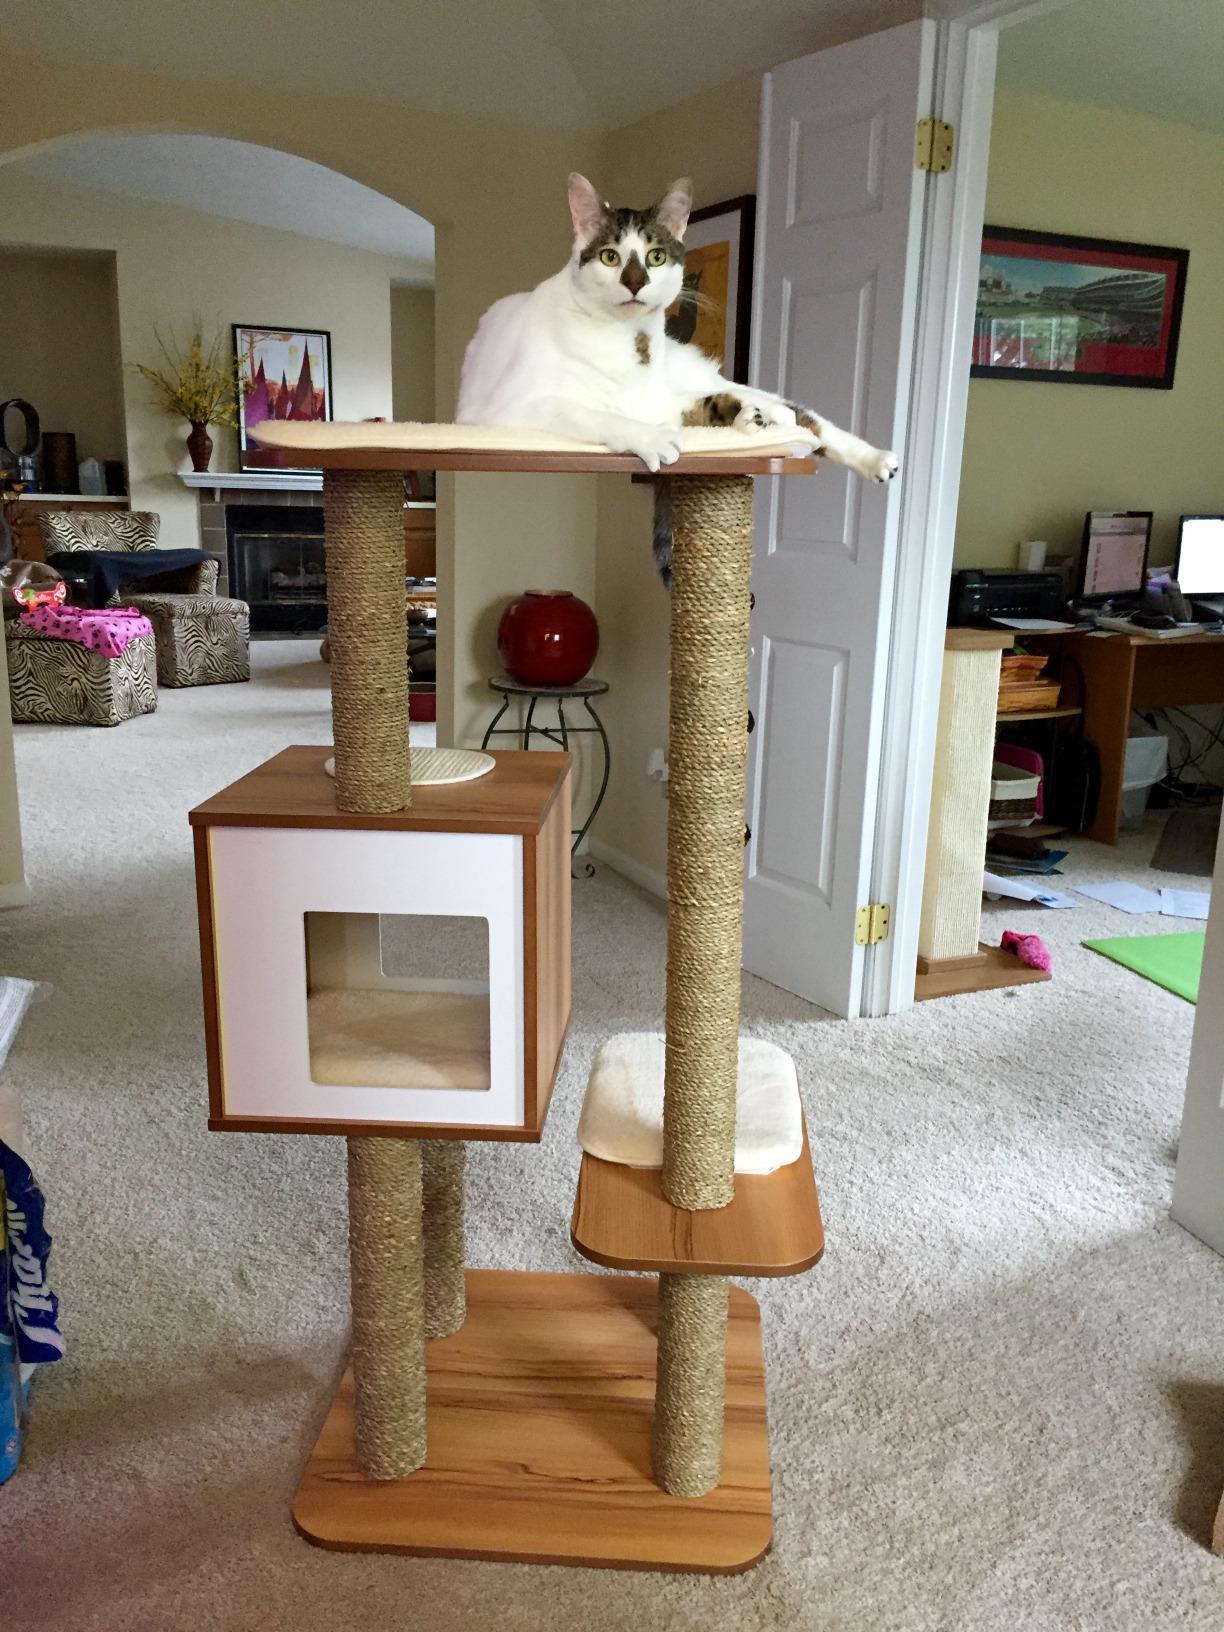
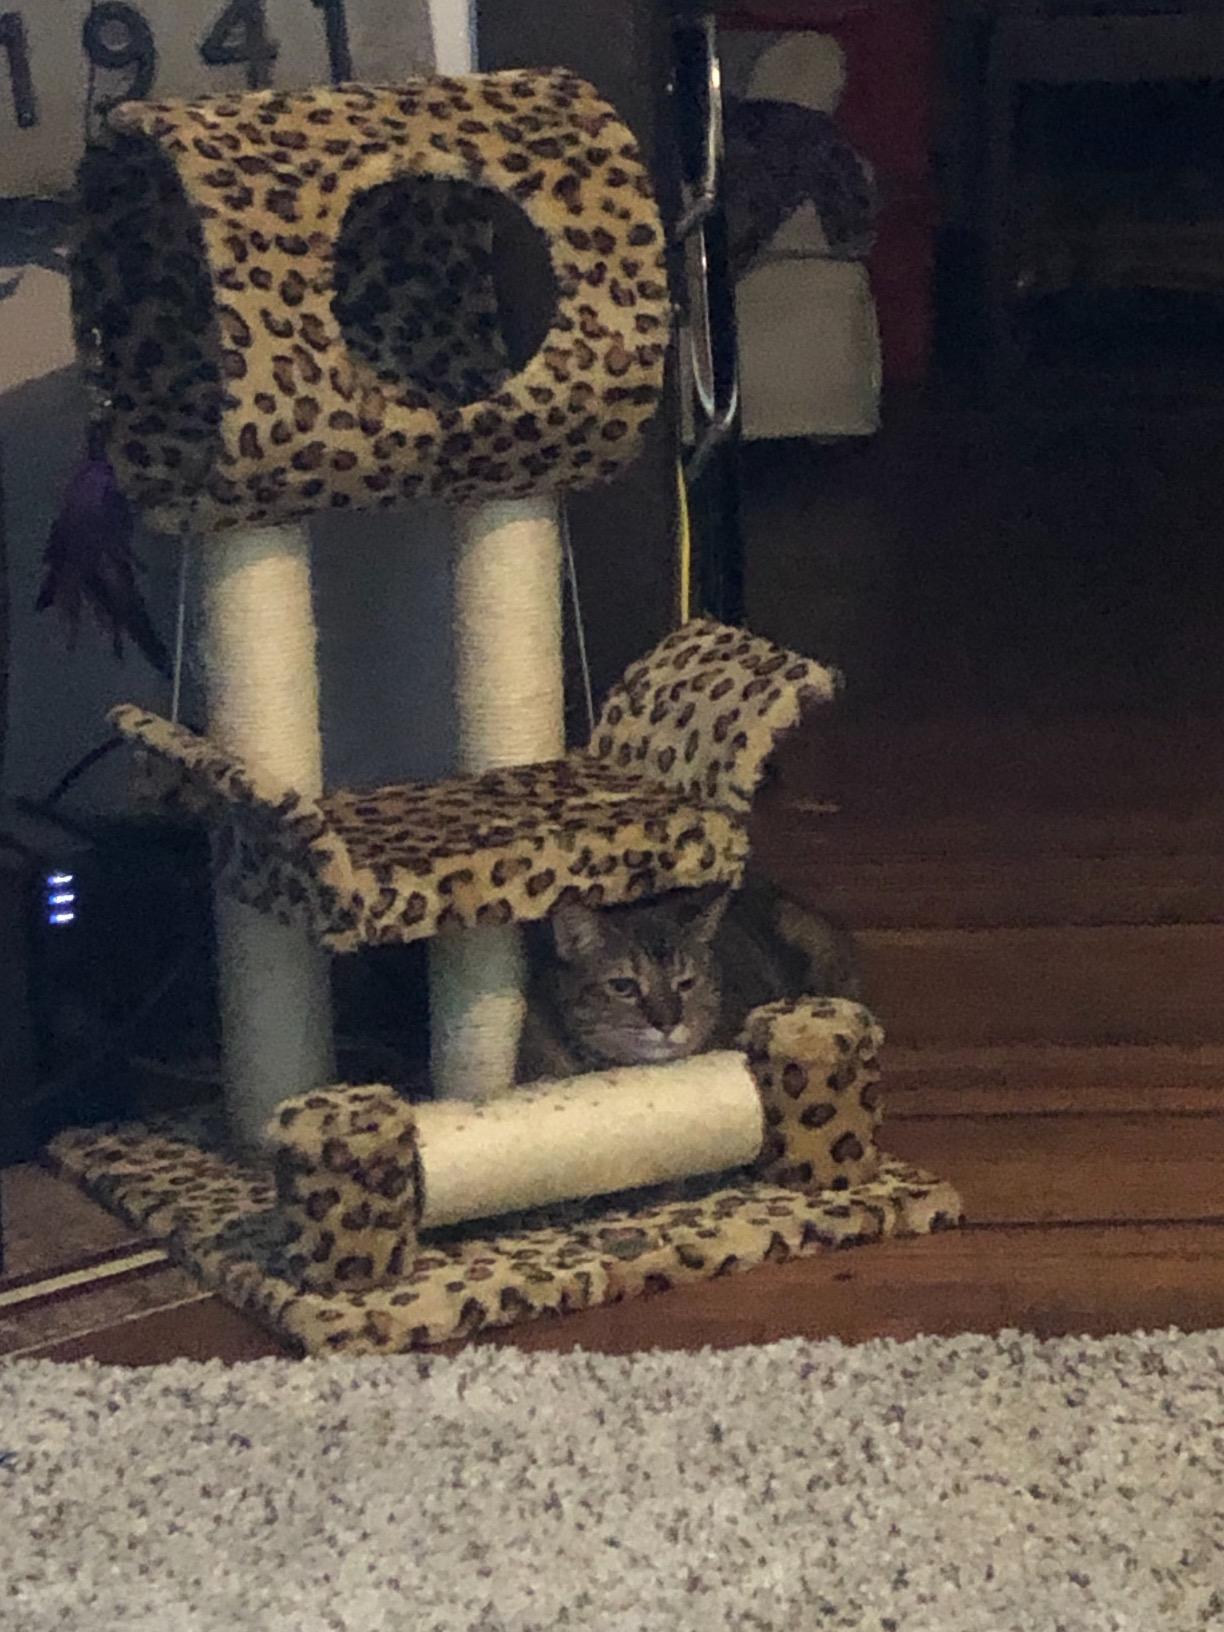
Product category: items_cat tree
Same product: no